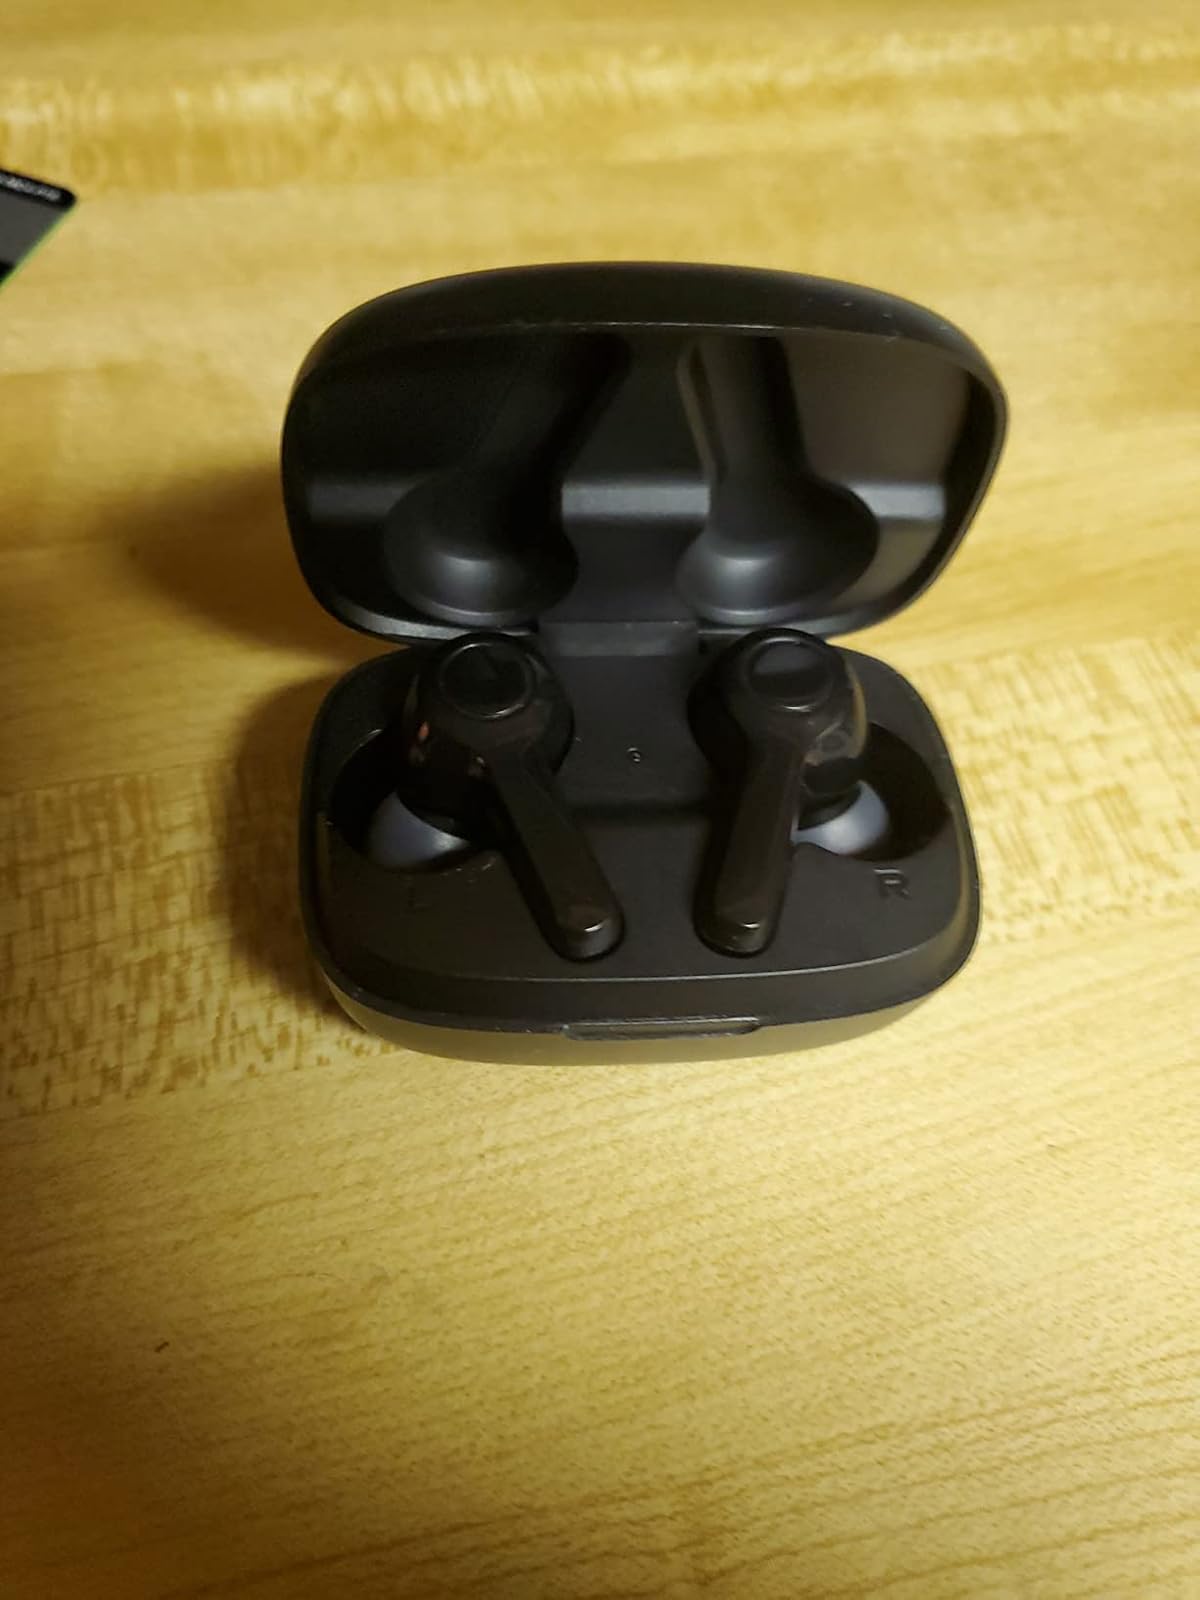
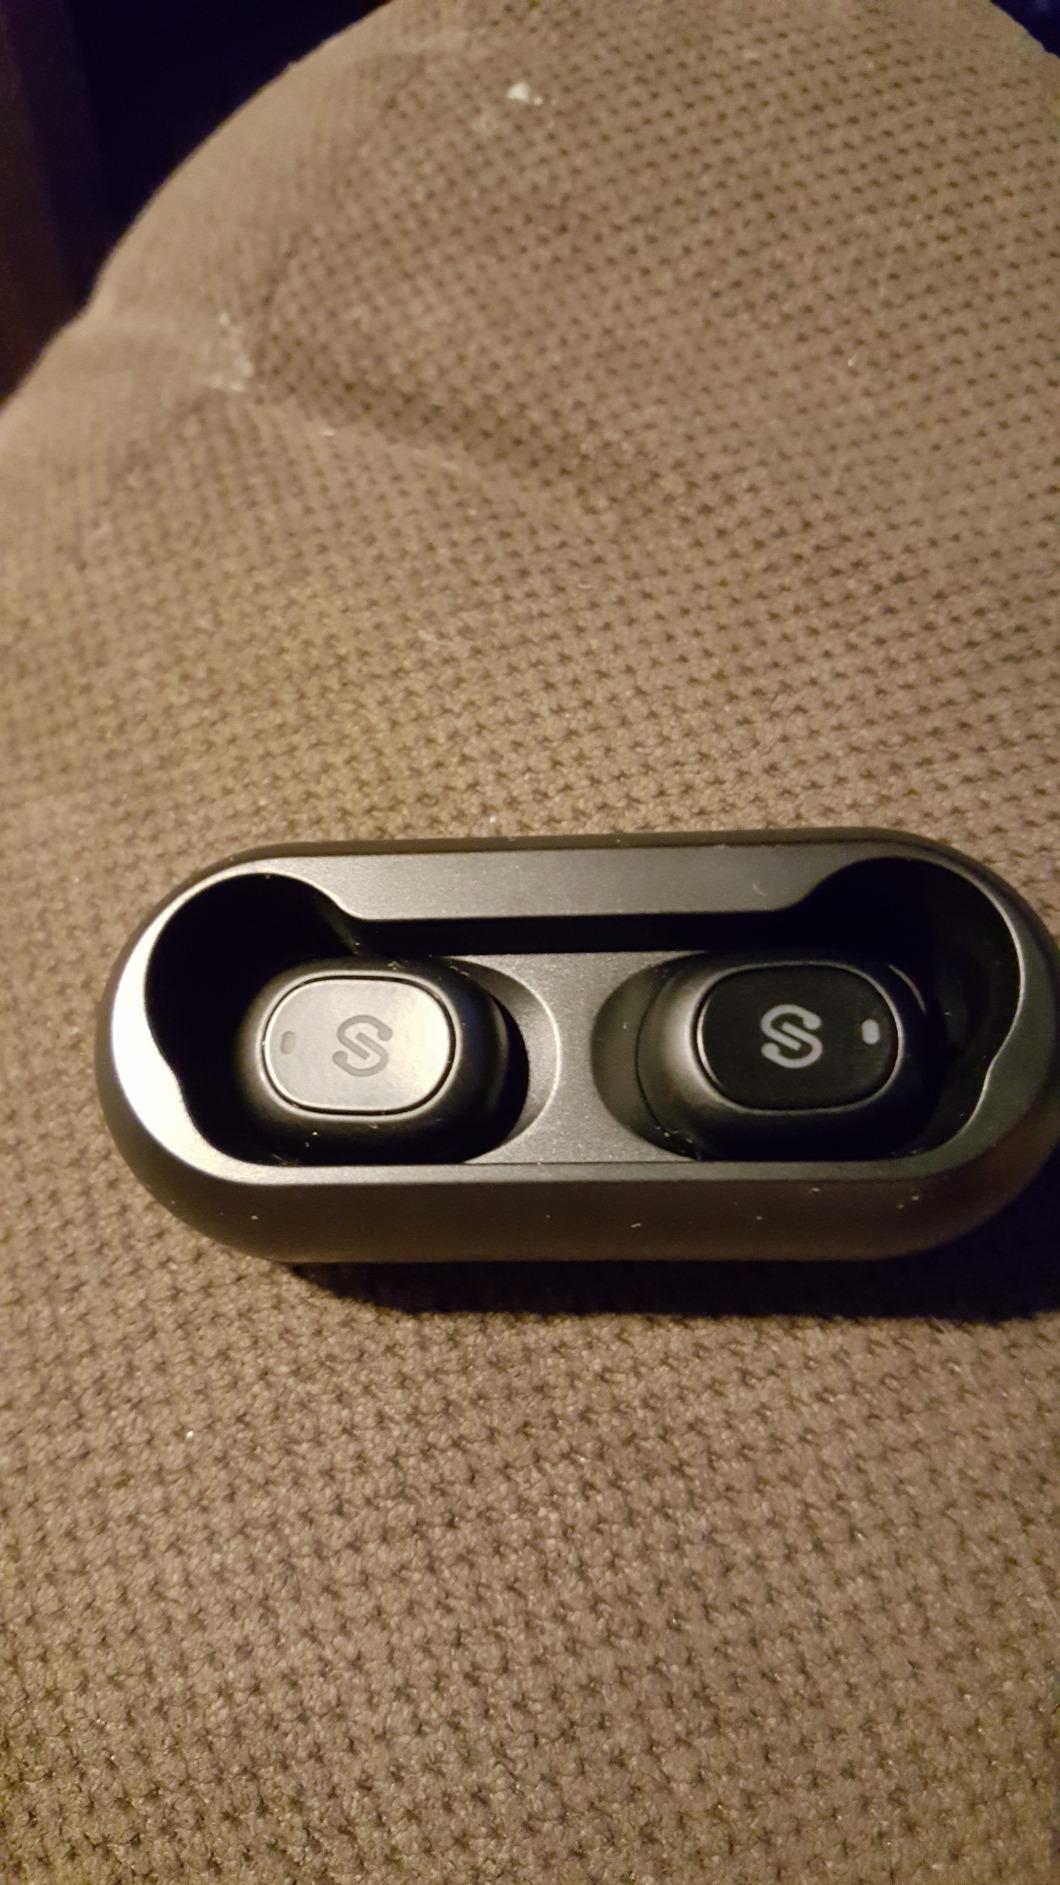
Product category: earbuds
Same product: no